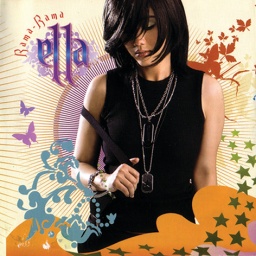
CD cover design by me for rock female singer ELLA. Retro feel.